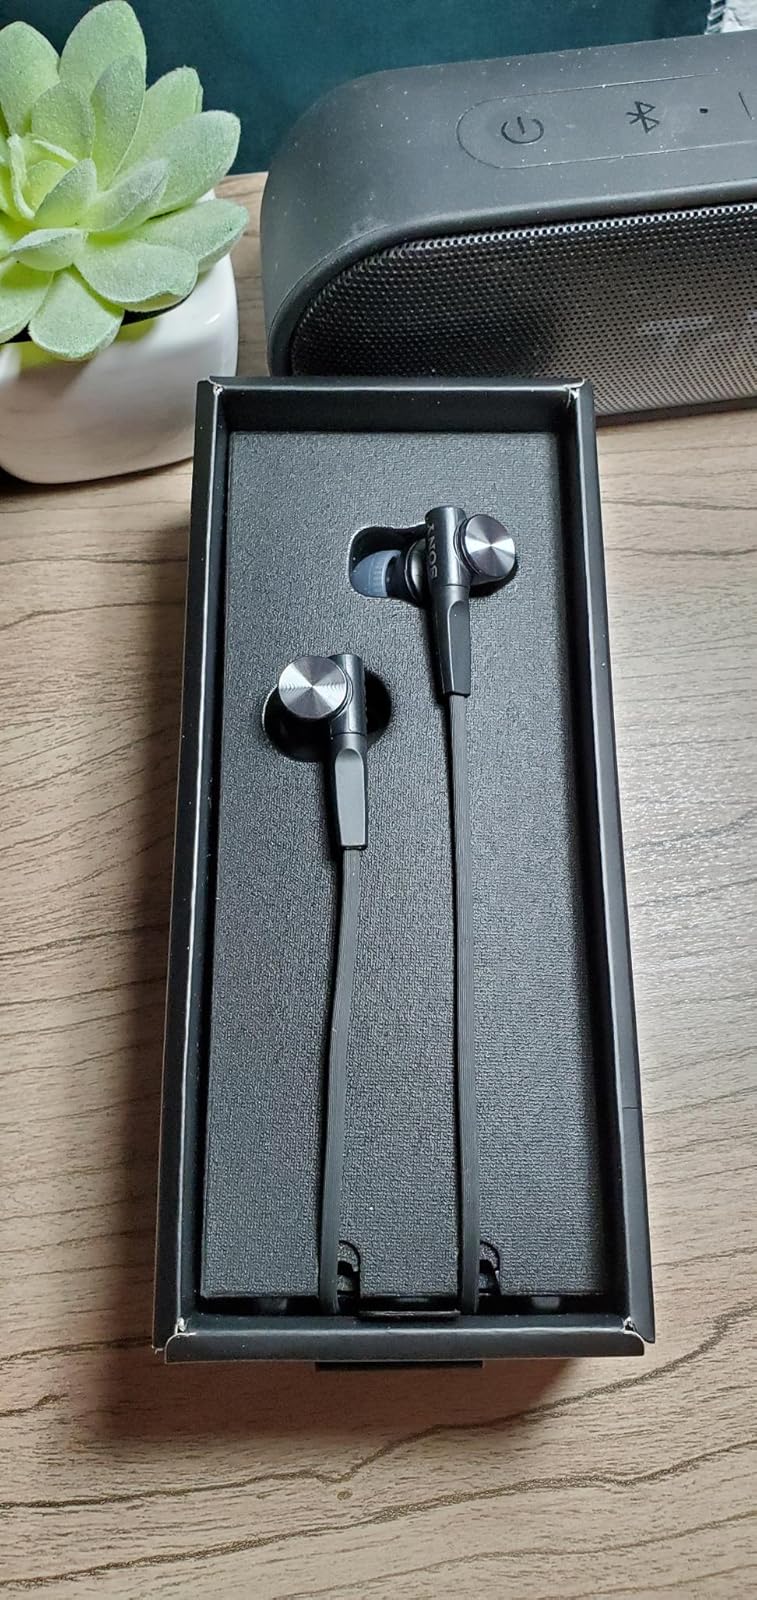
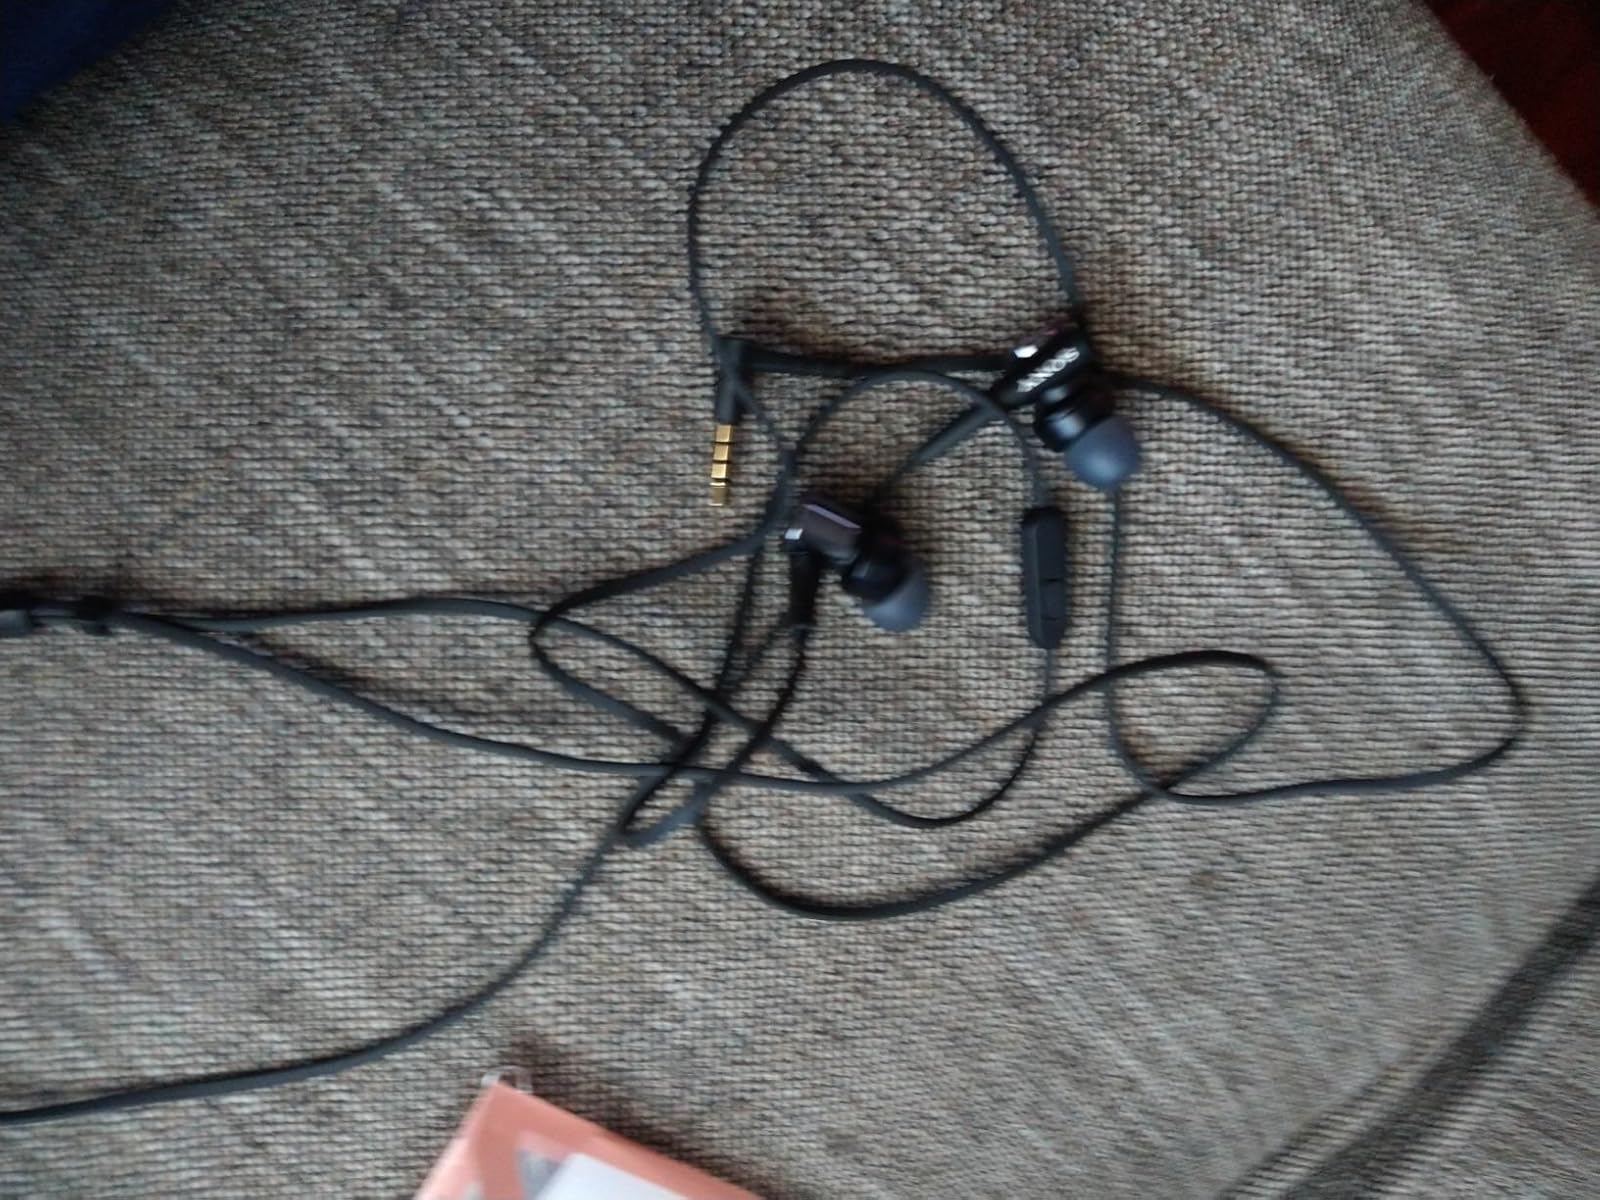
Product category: headphones
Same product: yes